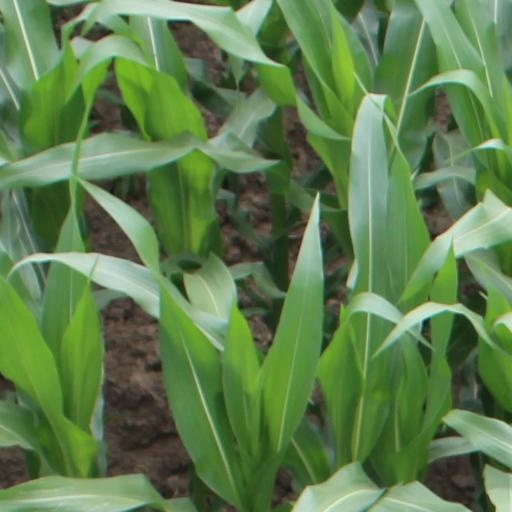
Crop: maize; corn